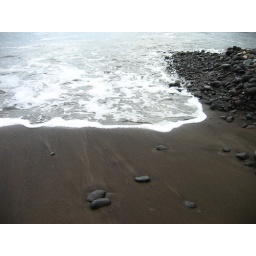
many of the beaches in Tahiti are of the black sand variety like this one on the far side of the island